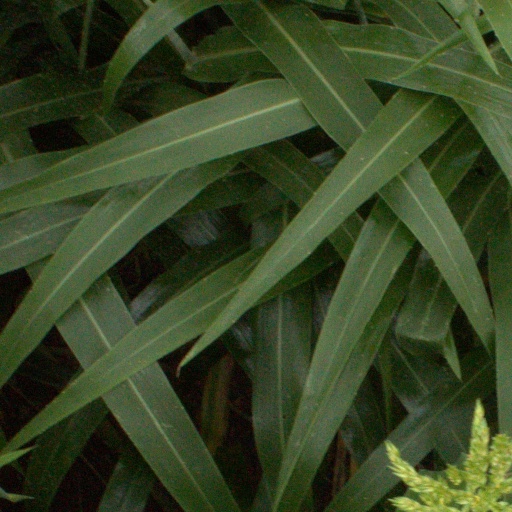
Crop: sorghum